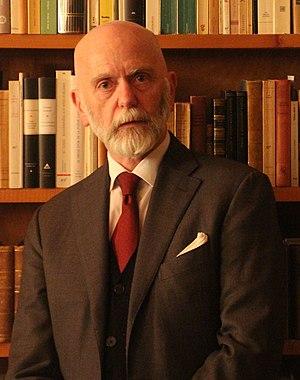
Autoportrait de Renaud Camus (mars 2019)
Le « grand remplacement » est une théorie complotiste d'extrême droite, raciste et xénophobe selon laquelle il existerait un processus, délibéré, de substitution de la population française et européenne par une population non européenne, originaire en premier lieu d'Afrique noire et du Maghreb. Ce changement de population impliquerait un changement de civilisation et ce processus serait soutenu par l'élite politique, intellectuelle et médiatique européenne, par idéologie ou par intérêt économique.
Renaud Camus, né le 10 août 1946 à Chamalières, est un écrivain et militant politique français.
Cette page présente les candidats à l'élection présidentielle française de 2017, dont le premier tour a lieu le 23 avril 2017 et le second le 7 mai 2017, ainsi que les candidatures qui sont retirées ou n'ont pas abouti.
Robert Ménard, né le 6 juillet 1953 à Oran, est un journaliste, essayiste, éditeur et homme politique français.